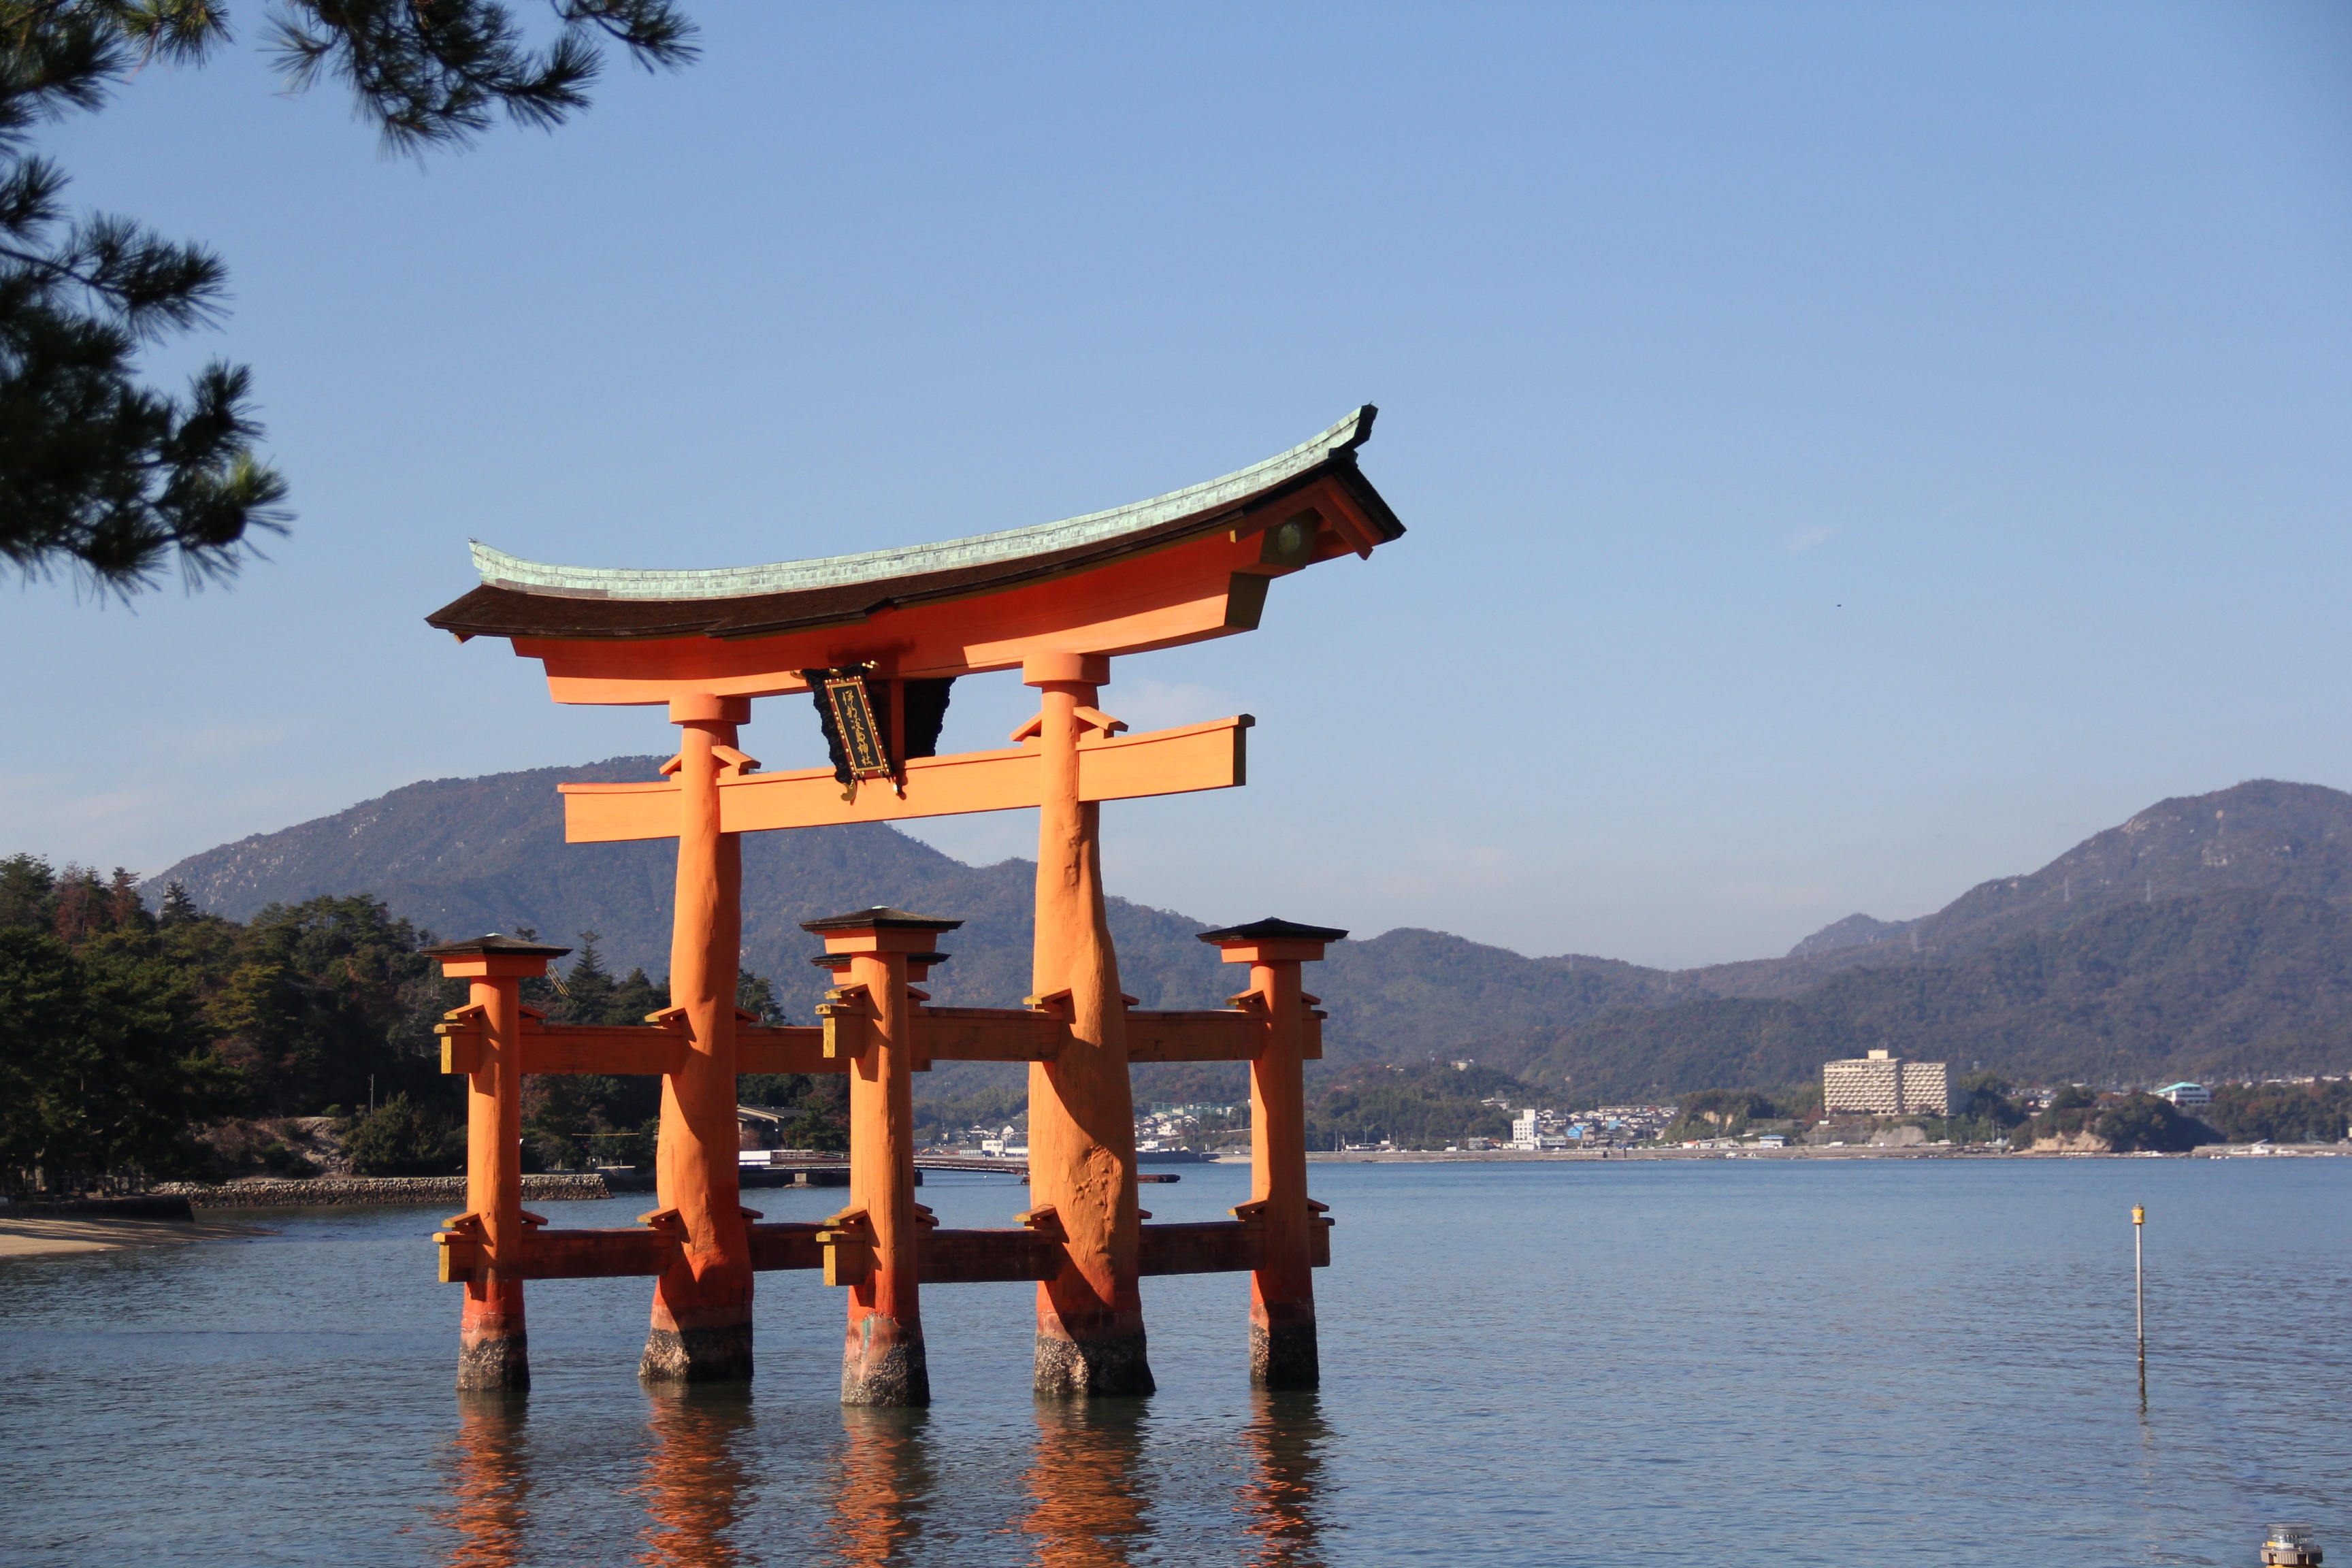
sea, tree, water, sky, lake, tourism, leisure, japan, temple, shrine, miyajima, torii, tourist attraction, chinese architecture, historic site, shinto shrine, large torii